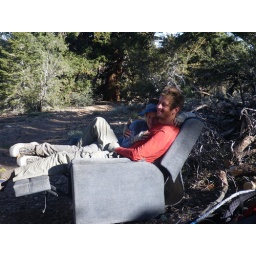
Provided by the local Big Bear Hostel along with fruit and water